Annie (musical)

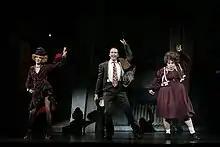
"Easy Street" from the 30th Anniversary National Tour performed by McKenzie Phillips (Lily St. Regis), Scott Willis (Rooster Hannigan) and Alene Robertson (Miss Hannigan)

Opening in August 2005, a 30th anniversary traveling production of "Annie" by NETworks Tours embarked on a multi-city tour. This production was directed by Martin Charnin and choreographed by Liza Gennaro (daughter of the show's original choreographer, Peter Gennaro). This all-new production with new set designs by Ming Cho Lee, also featured the brand-new song "Why Should I Change A Thing?" (sung by Warbucks). For the first two years of the tour, Conrad John Schuck played Warbucks, reprising the role he played in the original run of "Annie" on Broadway, as well as the 15th Anniversary National Tour and 1997 Broadway revival. Chicago actress, Alene Robertson was Miss Hannigan, Annie was played by Marissa O'Donnell, Scott Willis played Rooster Hannigan, Elizabeth Broadhurst was Grace Farrell and Mackenzie Phillips performed the role of Lily St. Regis. In December 2006, the tour briefly returned to New York City to play The Theater at Madison Square Garden for Christmas where it broke box office records during the five week stay. Kathie Lee Gifford played Miss Hannigan. This original Equity tour closed on March 25, 2007, at the Hippodrome Theatre in Baltimore, Maryland.